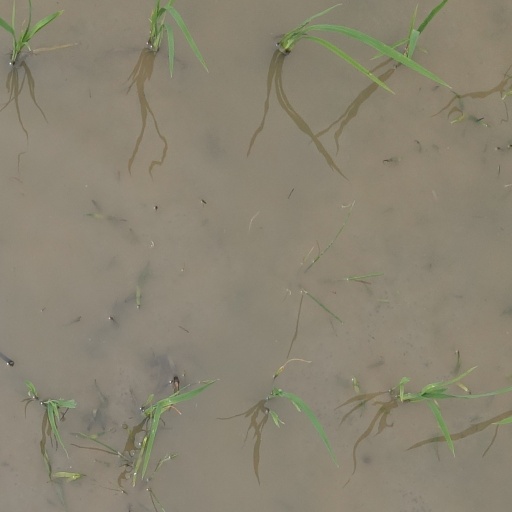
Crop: rice